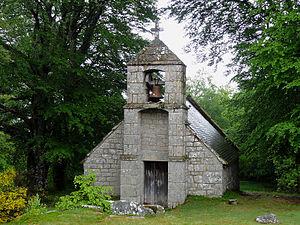
Chapelle du Rat, (Inscrit, 1927)
Cet article recense les monuments historiques de la Corrèze, en France.
La chapelle du Rat est une chapelle catholique située à Peyrelevade, en France.
Peyrelevade est une commune française située dans le département de la Corrèze en région Nouvelle-Aquitaine.